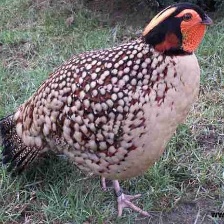
Species: CABOTS TRAGOPAN
Scientific name: TRAGOPAN CABOTI